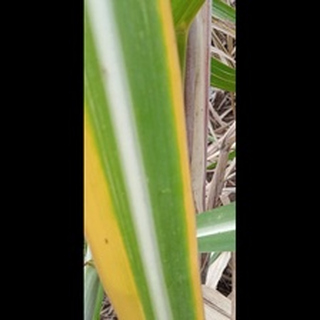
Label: sugarcane_yellow_leaf_disease